South African wine

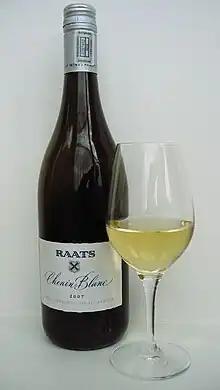
An oaked white wine from Stellenbosch produced from Chenin Blanc.

The lack of precipitation in many wine regions make irrigation a necessity. Sprinkler and drip irrigation systems are used to provide anywhere from of extra water a year. Modern winemakers are developing new techniques and an understanding of the role that water stress plays in the development of quality wine grape production. Producers who do not irrigate will sometimes use the phrase "dryland" or "dry farmed" on their wine labels as a marketing angle. Besides irrigation, an important concern for vineyard owners is the threat of vineyard pests such as mealy bugs and baboons. To combat these hazards, some vineyard owners will utilise Integrated Pest Management (IPM) programmes such as the importation of ladybugs, a natural predator of mealy bugs.